History of Zionism

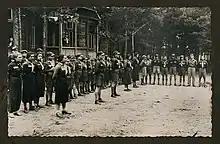
Members of Betar movement at a summer camp in the Polish resort town Zakopane in 1935

For the first four years, the World Zionist Organization (WZO) met every year, then, up to the Second World War, they gathered every second year. Since the creation of Israel, the Congress has met every four years.